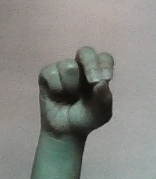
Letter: gaaf